Doctor Savithri

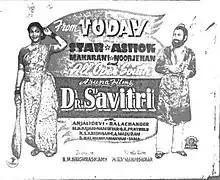
Theatrical release poster

Doctor Savithri is a 1955 Indian Tamil-language legal thriller film directed by R. M. Krishnaswamy and written by Acharya. A contemporary adaptation of the Hindu story of Savitri and Satyavan, the film stars Anjali Devi, S. Balachander, M. N. Nambiar and B. R. Panthulu. It revolves around the title character's (Anjali Devi) efforts to clear the name of her wrongfully convicted husband (Panthulu). The film was released on 25 November 1955 and became a success.